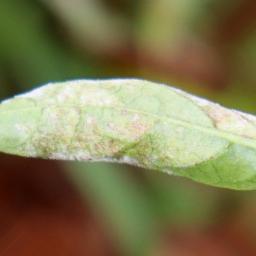
Label: powdery mildew